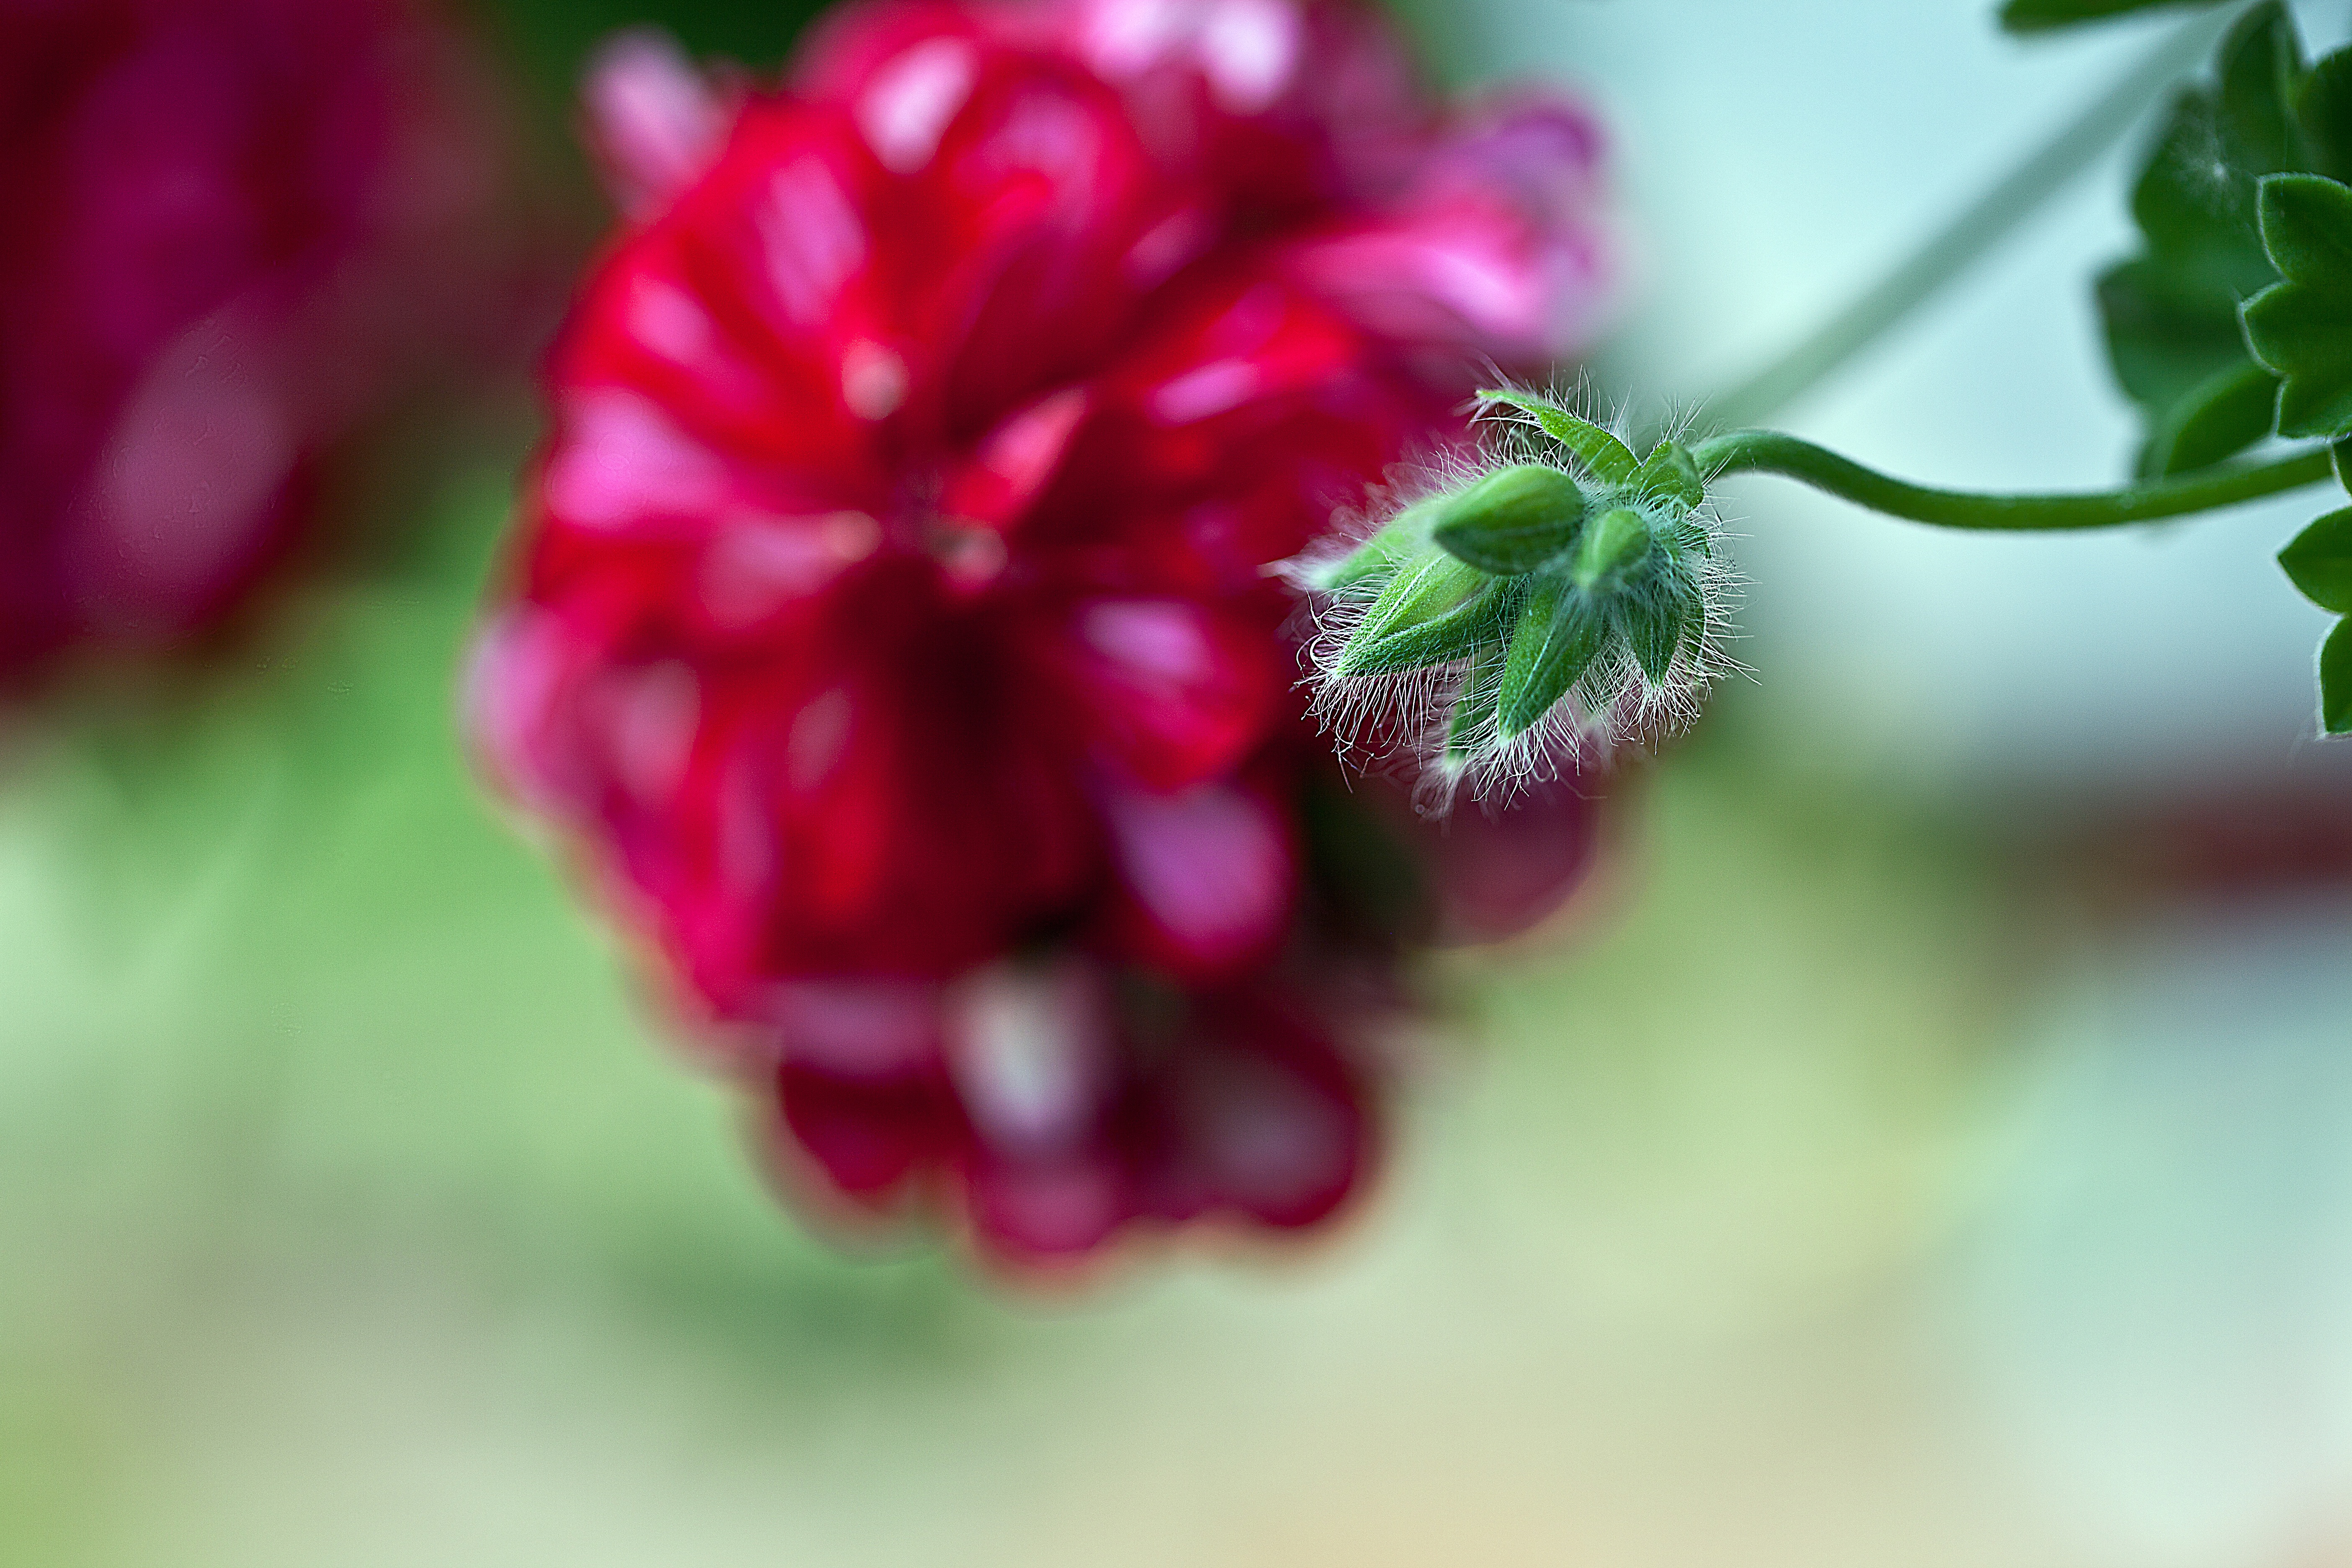
nature, blossom, plant, photography, fruit, leaf, flower, petal, summer, food, green, red, produce, closeup, flora, wildflower, close up, geranium, figure, shrub, flourishing, full bloom, macro photography, the freshness, flowering plant, the stem, the delicacy, a flower garden, the blossoming of, potted flower, land plant, floral bud, the awakening